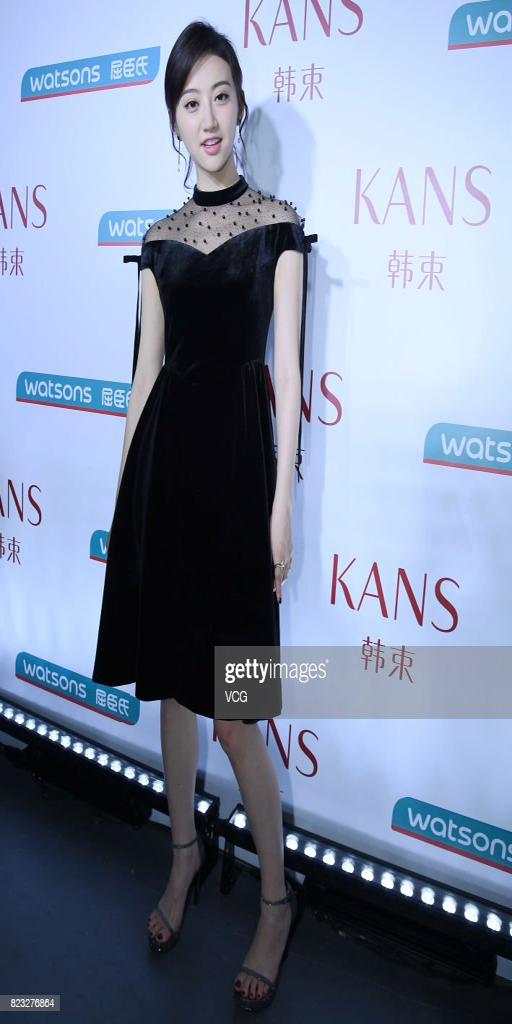
actor attends a commercial event .